List of Billboard Hot 100 number ones of 2018

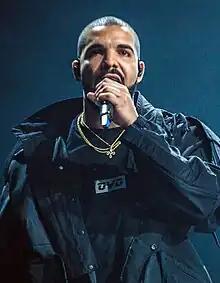
Drake "(pictured)" scored three number-one hits with "God's Plan", "Nice for What", and "In My Feelings". He beat the record for most weeks at number one in a year for a single artist, with 29 weeks at number one. "God's Plan" became the longest-running number-one hit of the year and topped the "Billboard" Year-End Hot 100 of 2018.

The "Billboard" Hot 100 is a chart that ranks the best-performing songs in the United States. Its data, published by "Billboard" magazine and compiled by Nielsen SoundScan, is based collectively on each song's weekly physical and digital sales, as well as the amount of airplay received on American radio stations and streaming on online digital music outlets.